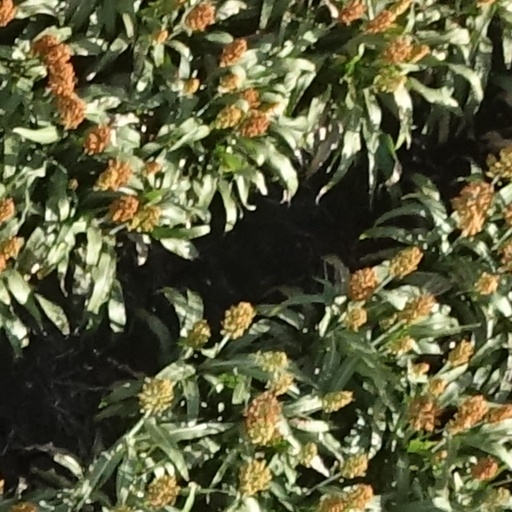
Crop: sorghum